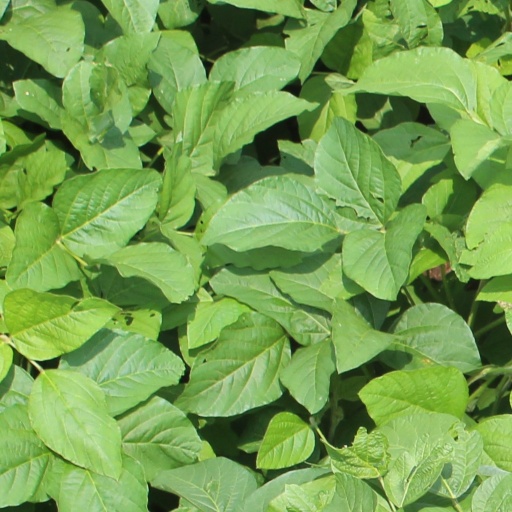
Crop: soybean